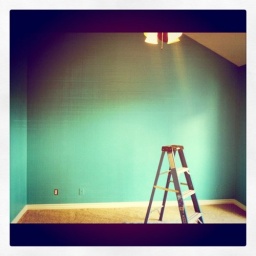
Our large wall in the bedroom with turquoise paint.